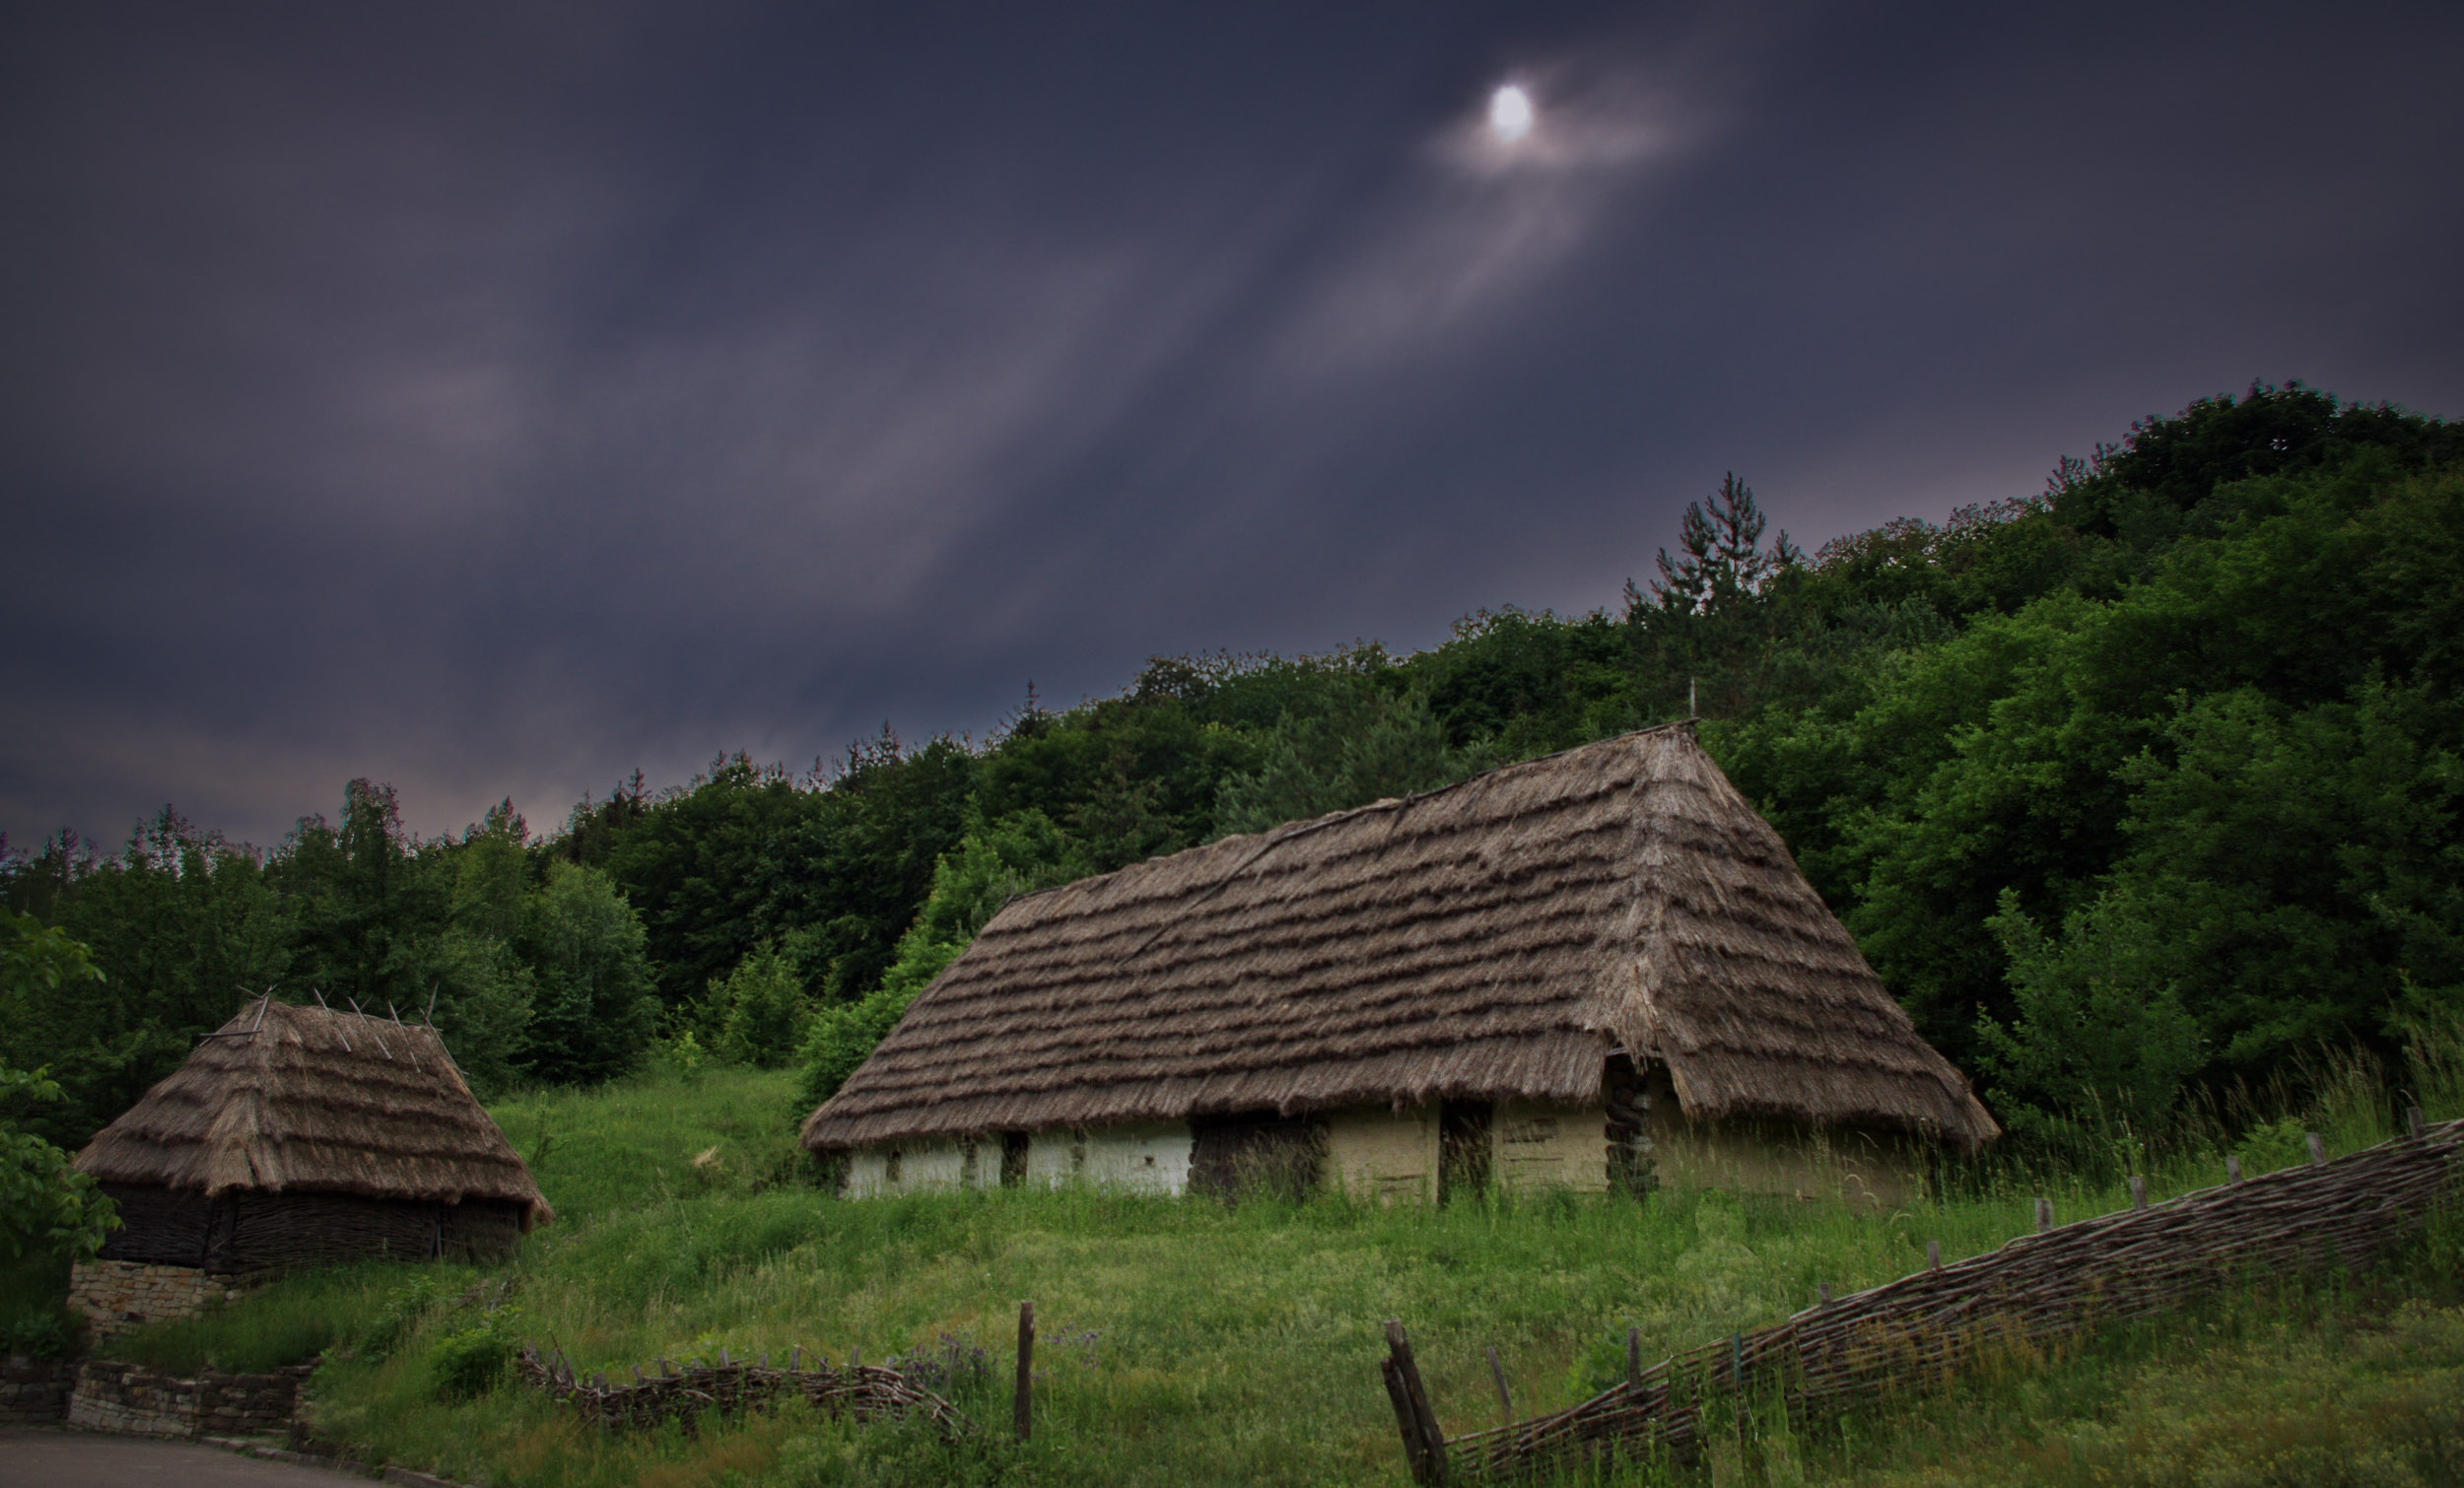
landscape, nature, mountain, cloud, architecture, sky, field, hill, building, hut, rural, 2012, pirogovo, rural area